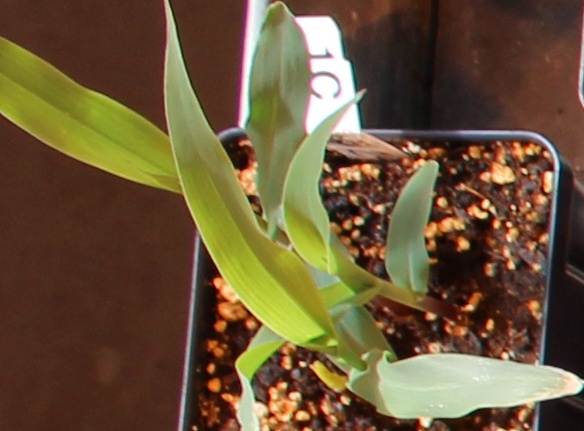
Label: Corn